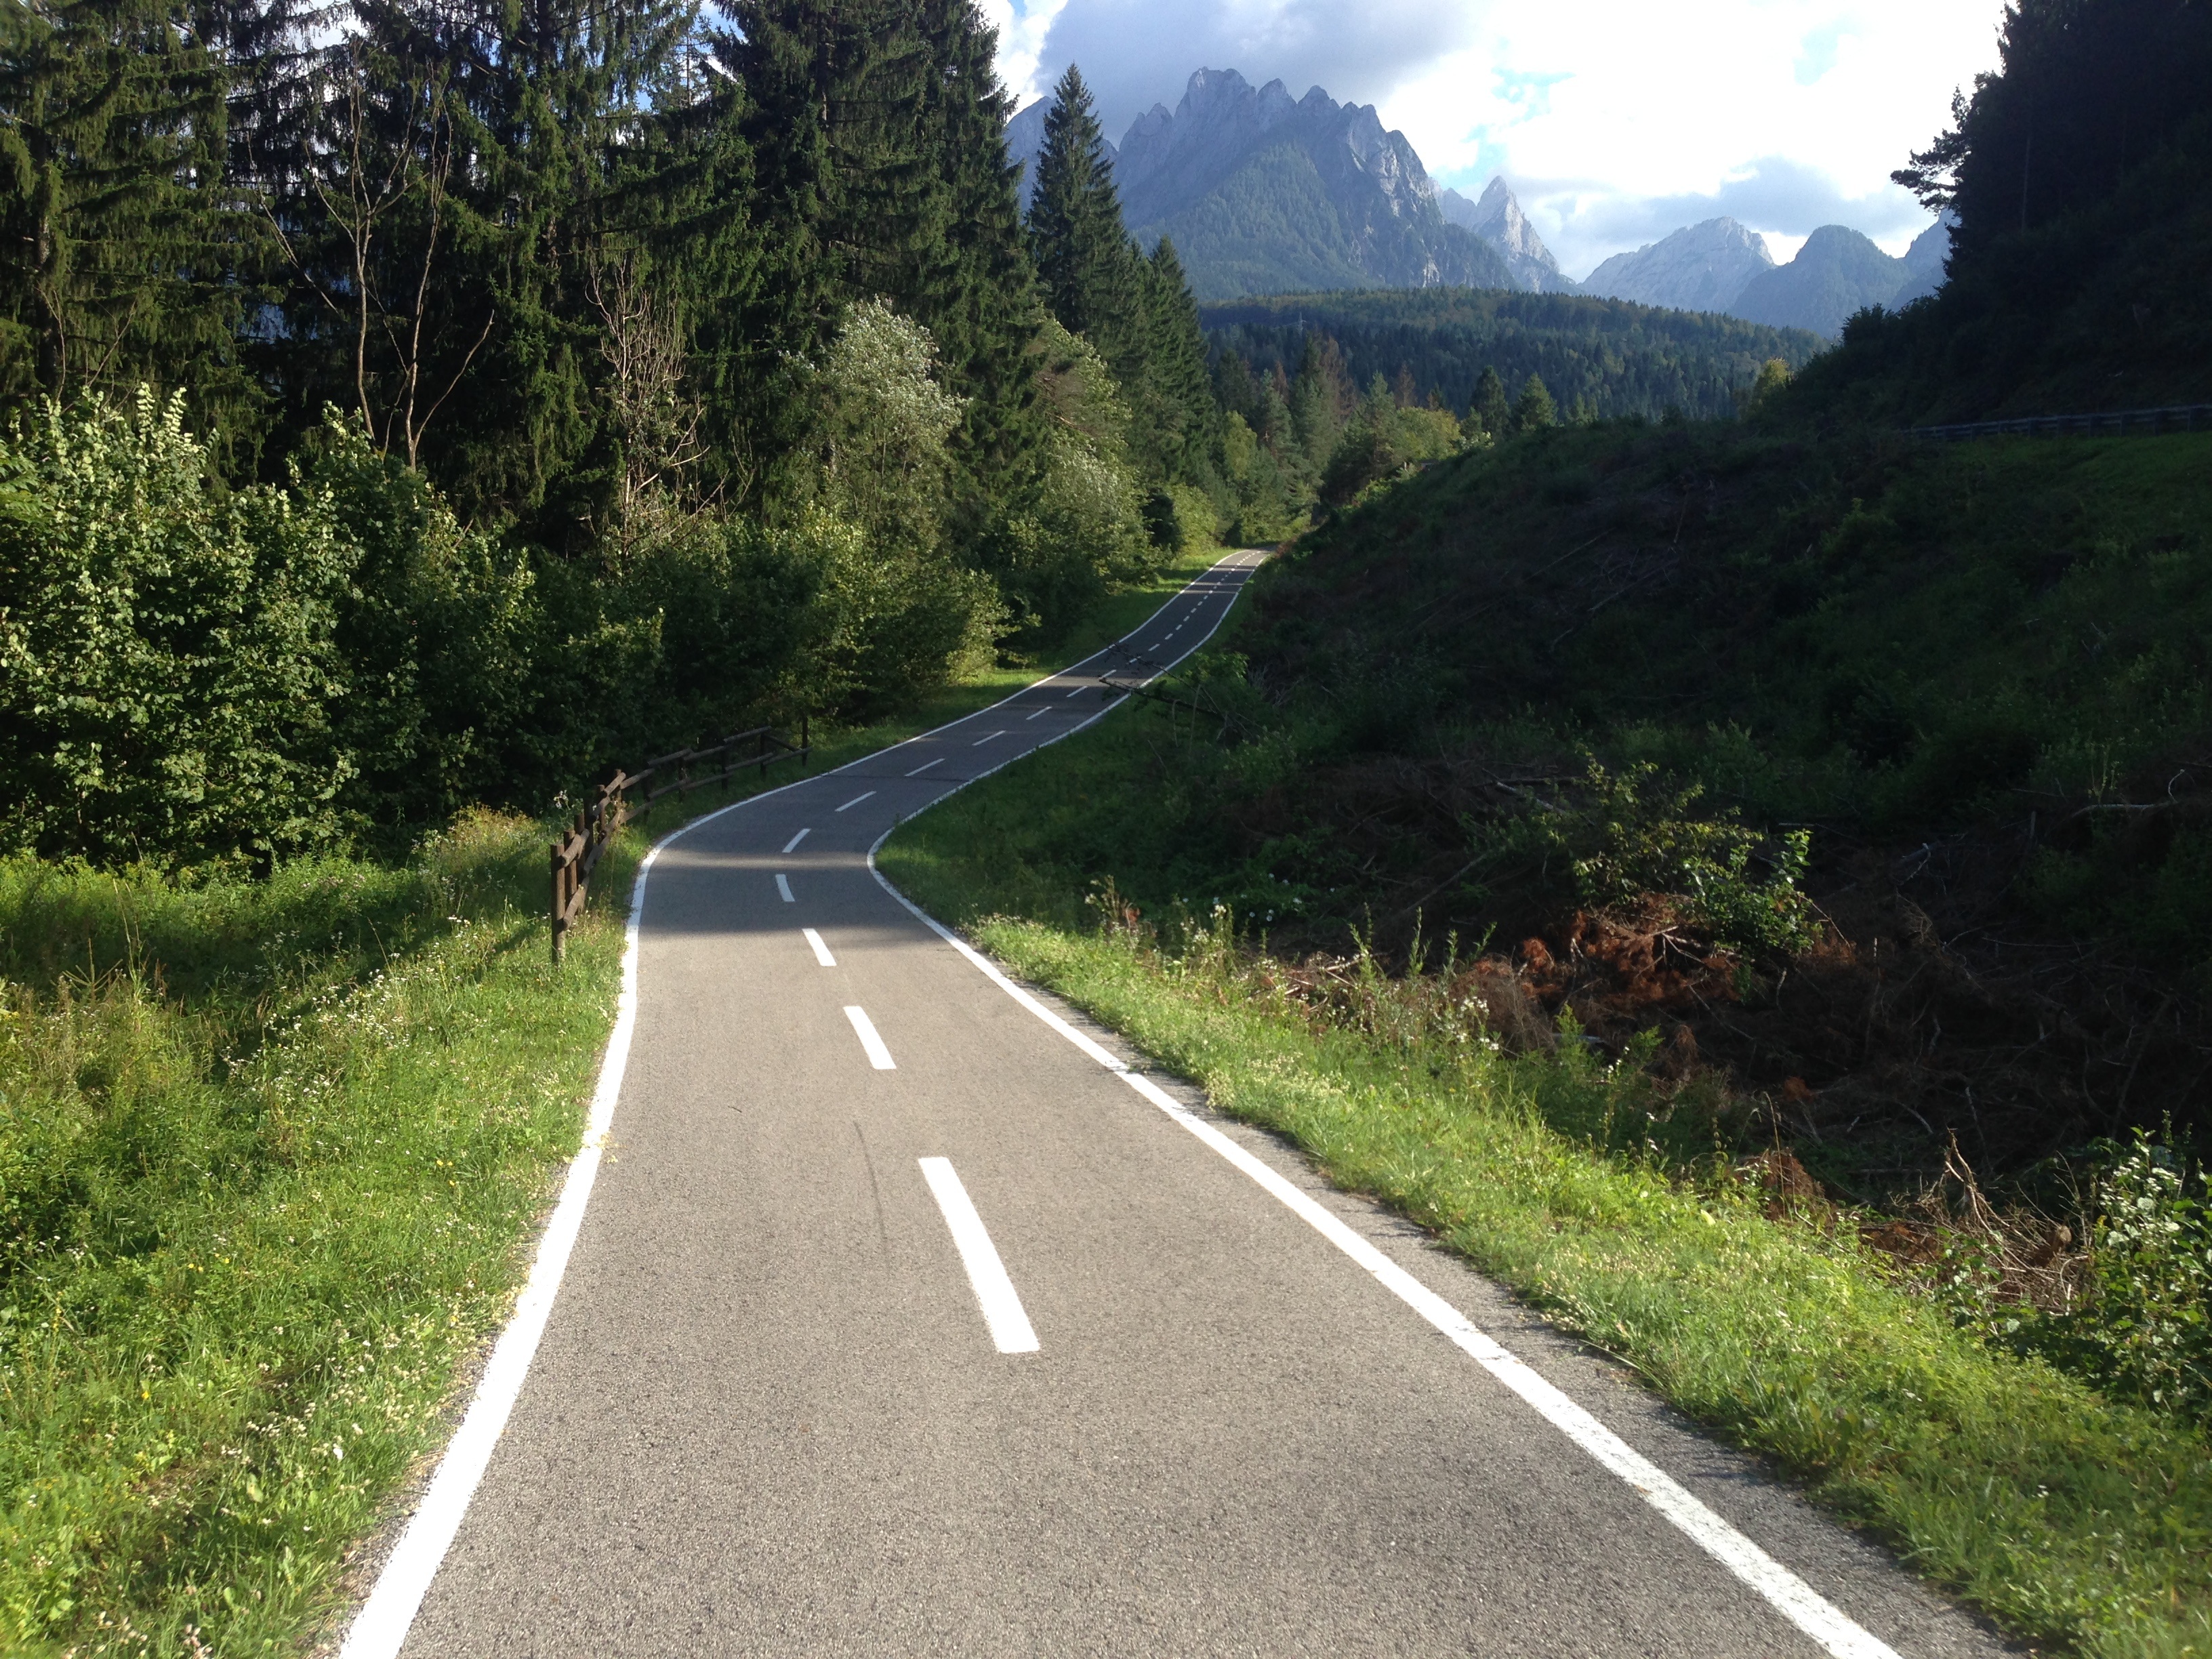
mountain, road, highway, valley, mountain range, lane, road trip, alps, infrastructure, mountain pass, mountainous landforms, nonbuilding structure, controlled access highway